Hot hatch

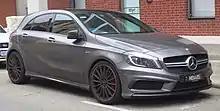
2012–2014 Mercedes-Benz A 45 AMG (W176)

Hot hatches continued to get faster through the 2000s, with an increasing number of models using turbocharged engines. During the 2000s manufacturers started to emphasise the sub-brand of their hot hatch derivatives such as Renault's Renault Sport, Opel's OPC, Vauxhall's VXR and Fiat's Abarth.